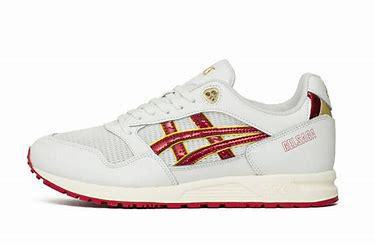
Brand: Asics
Model: Gel Saga